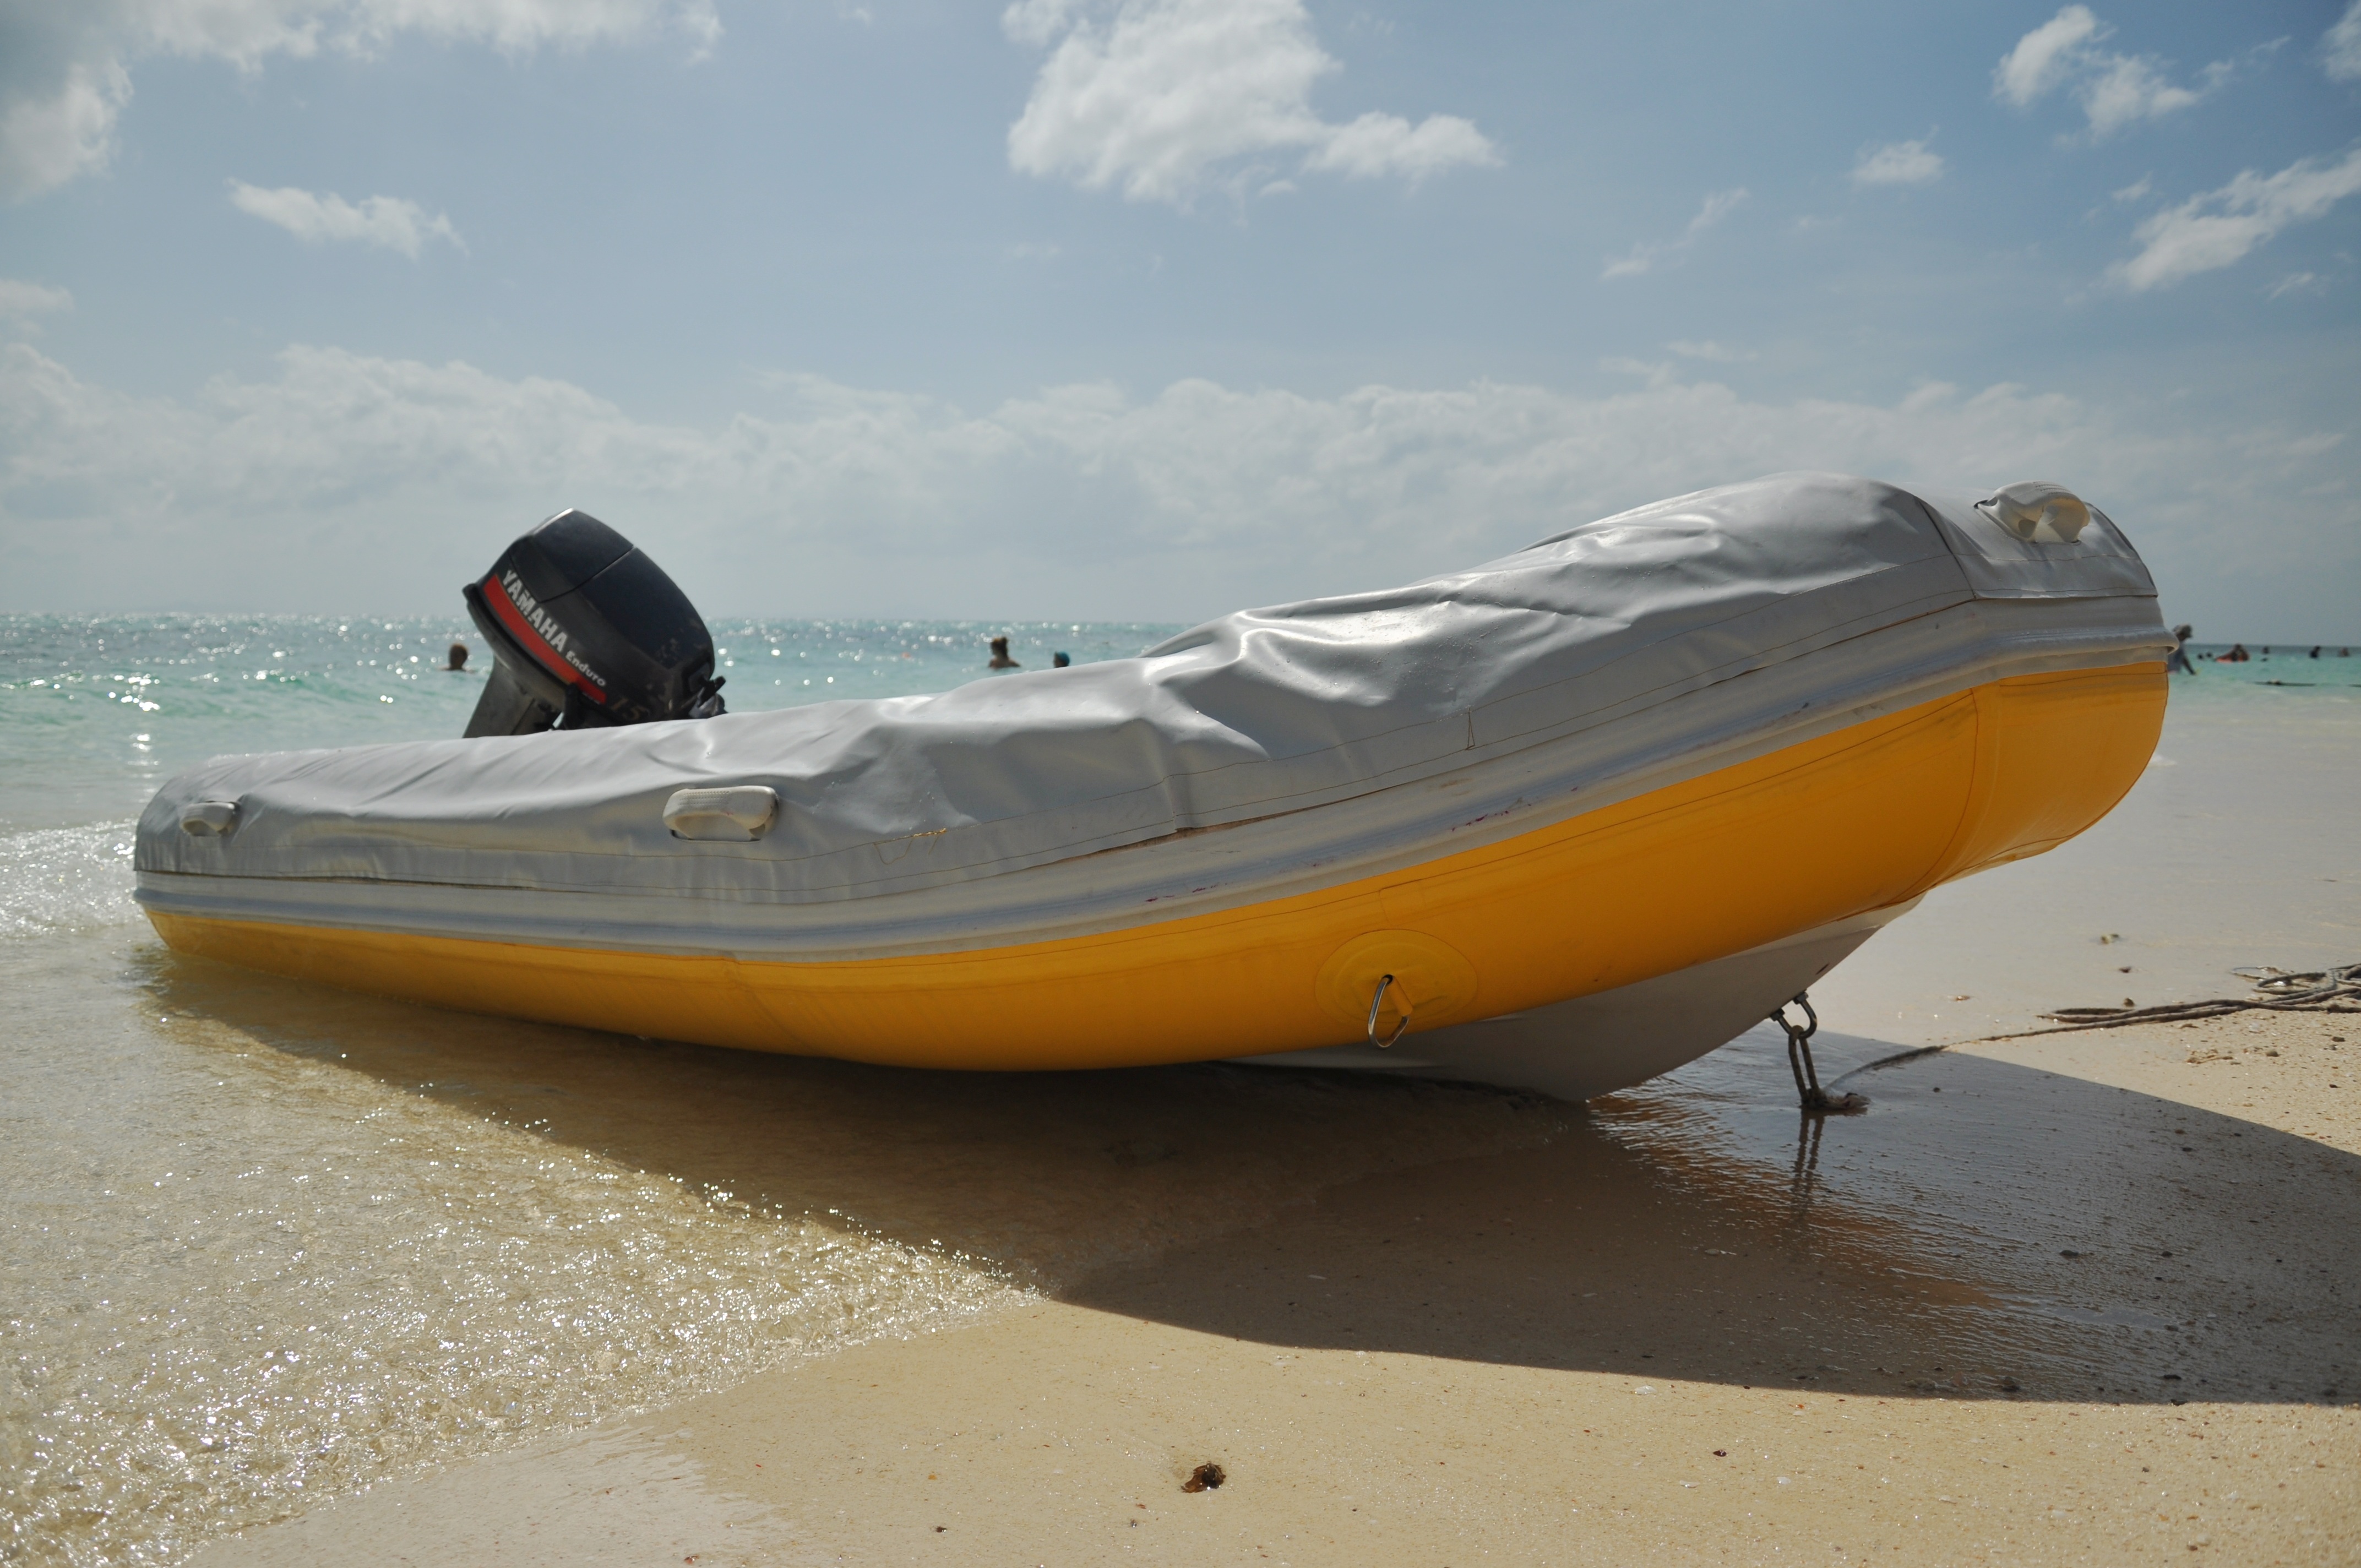
beach, sea, boat, vehicle, kayak, motorboat, boating, watercraft, ecosystem, inflatable, dinghy, rubber boat, inflatable boat, watercraft rowing, life raft